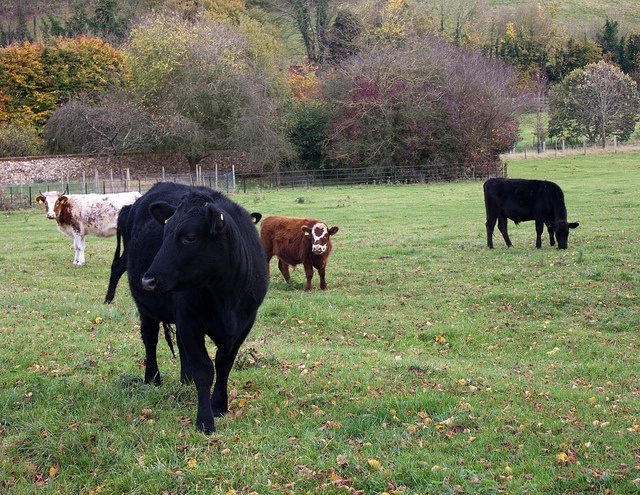
A herd of cattle that are grazing on some grass.
a couple of animals walking through the gras
Four cows grazing in a field surrounded with trees.
Four cows standing and grazing in a grassy field
Cows standing in the grass near trees and a fence.